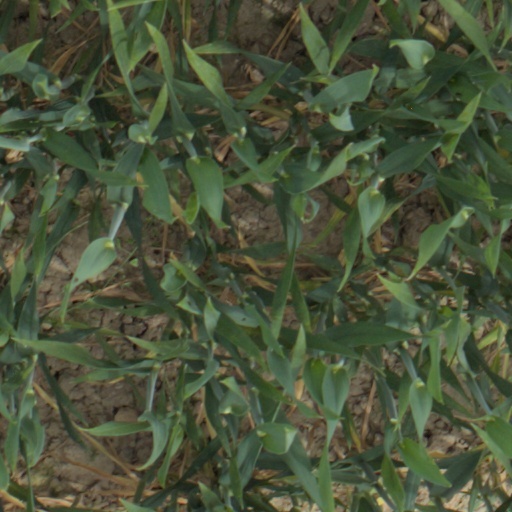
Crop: wheat